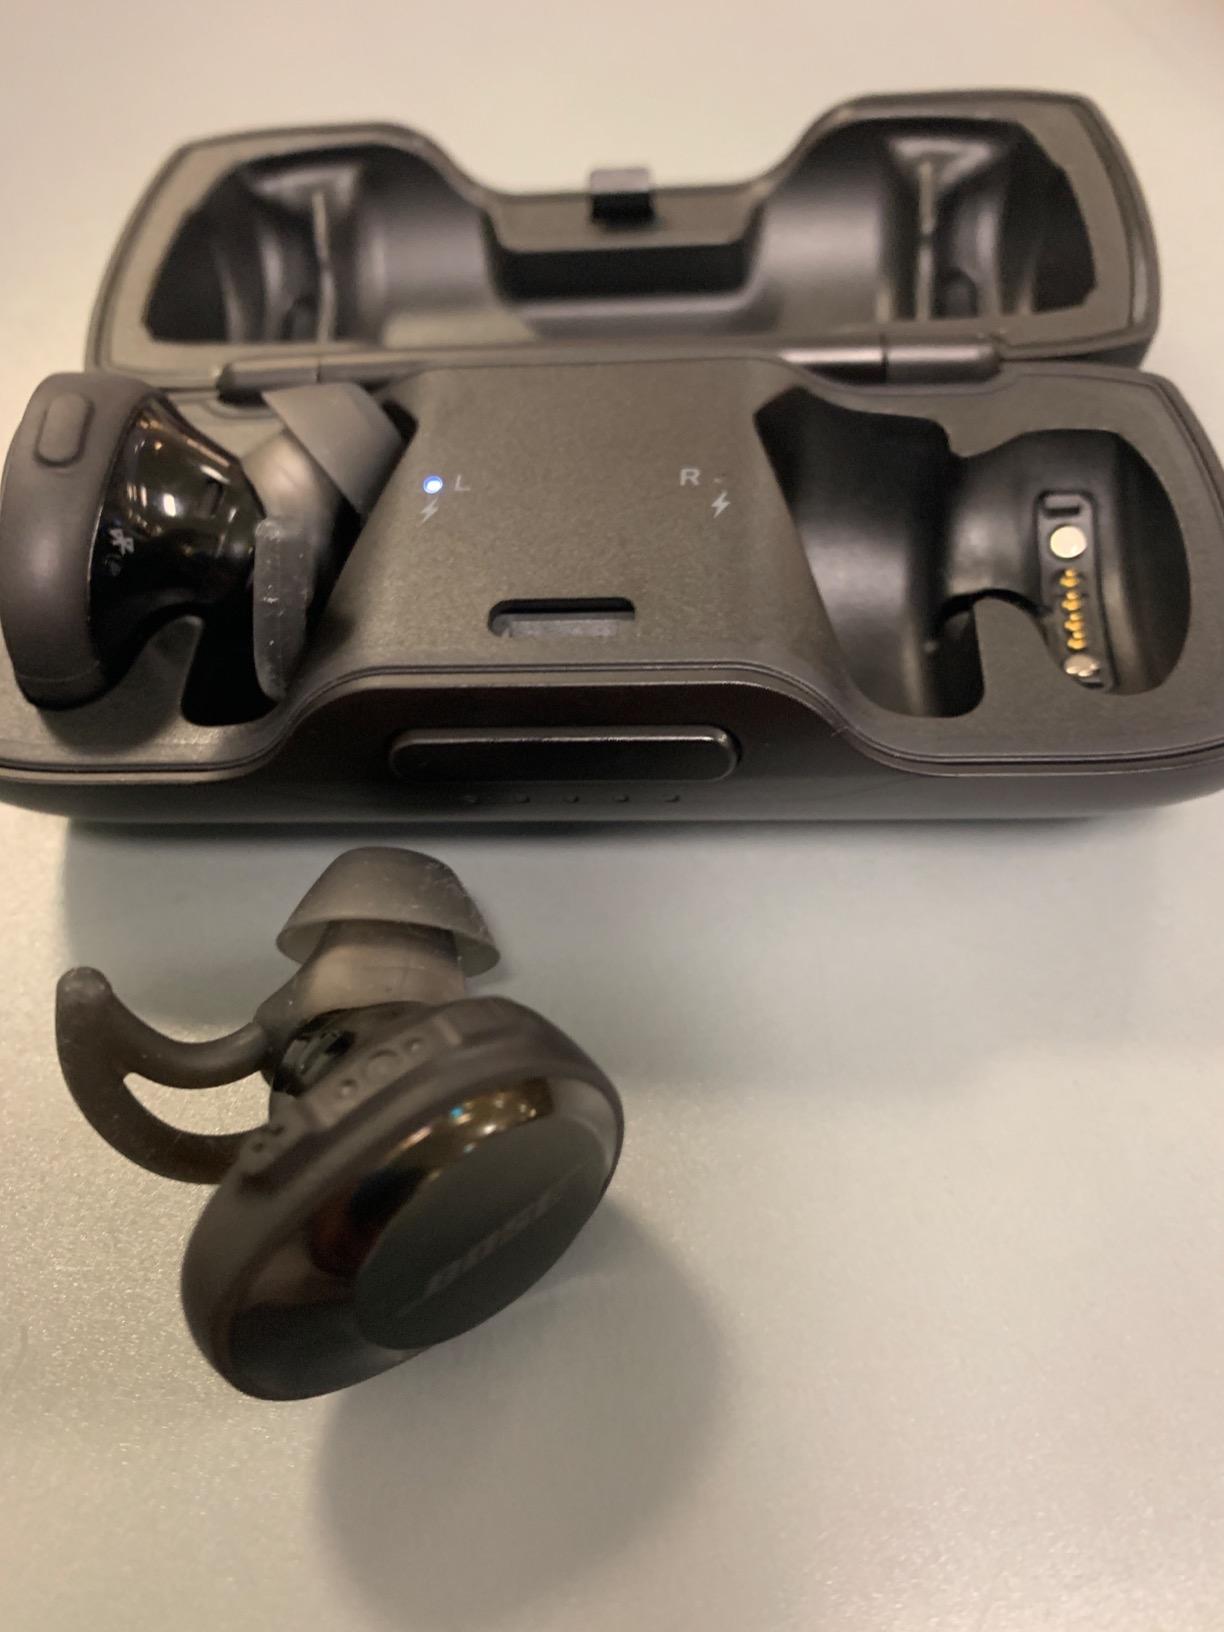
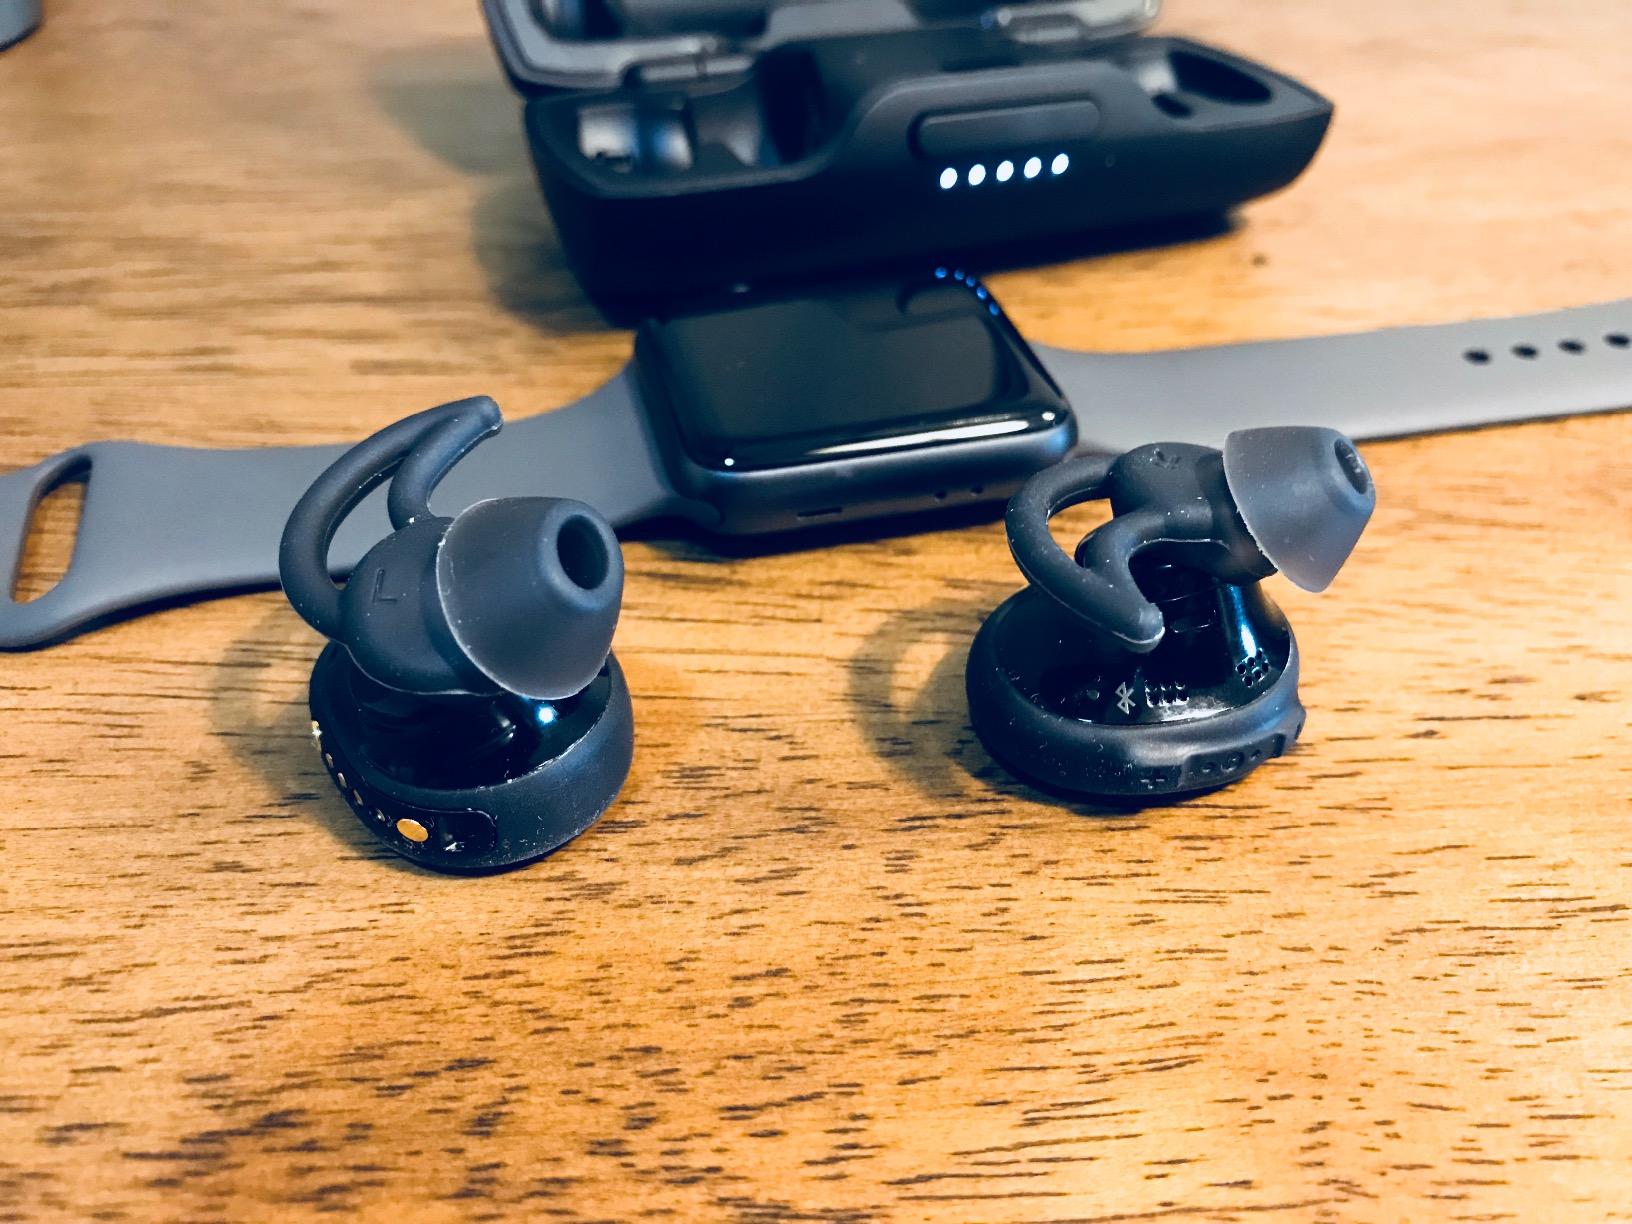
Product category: earbuds
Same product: yes